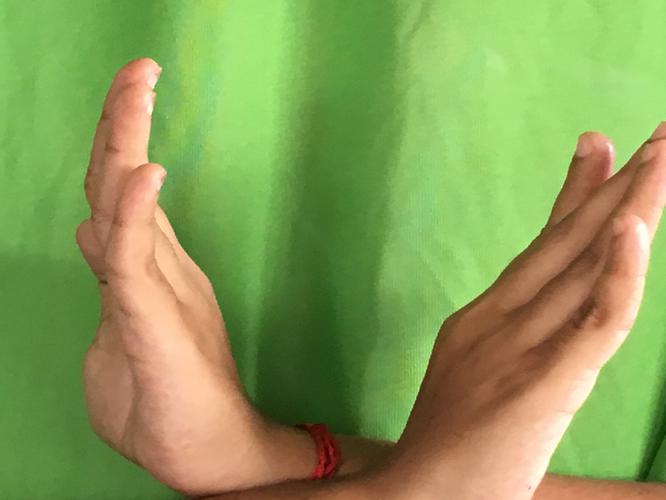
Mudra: Swastikam
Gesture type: double_hand